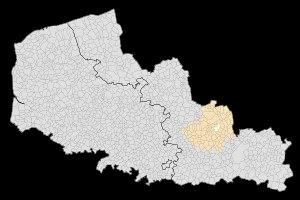
L'aire urbaine de Valenciennes est une aire urbaine française centrée sur la ville de Valenciennes.